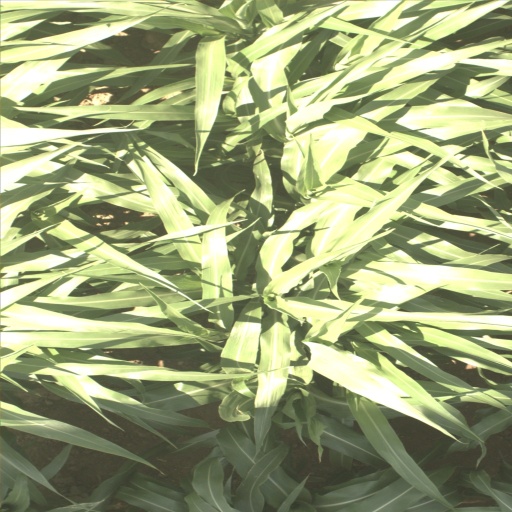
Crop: sorghum